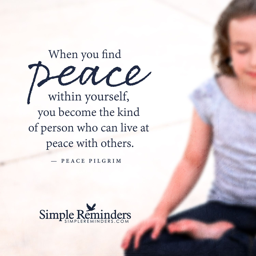
when you find peace within yourself , you become the kind of person who can live at peace with others .